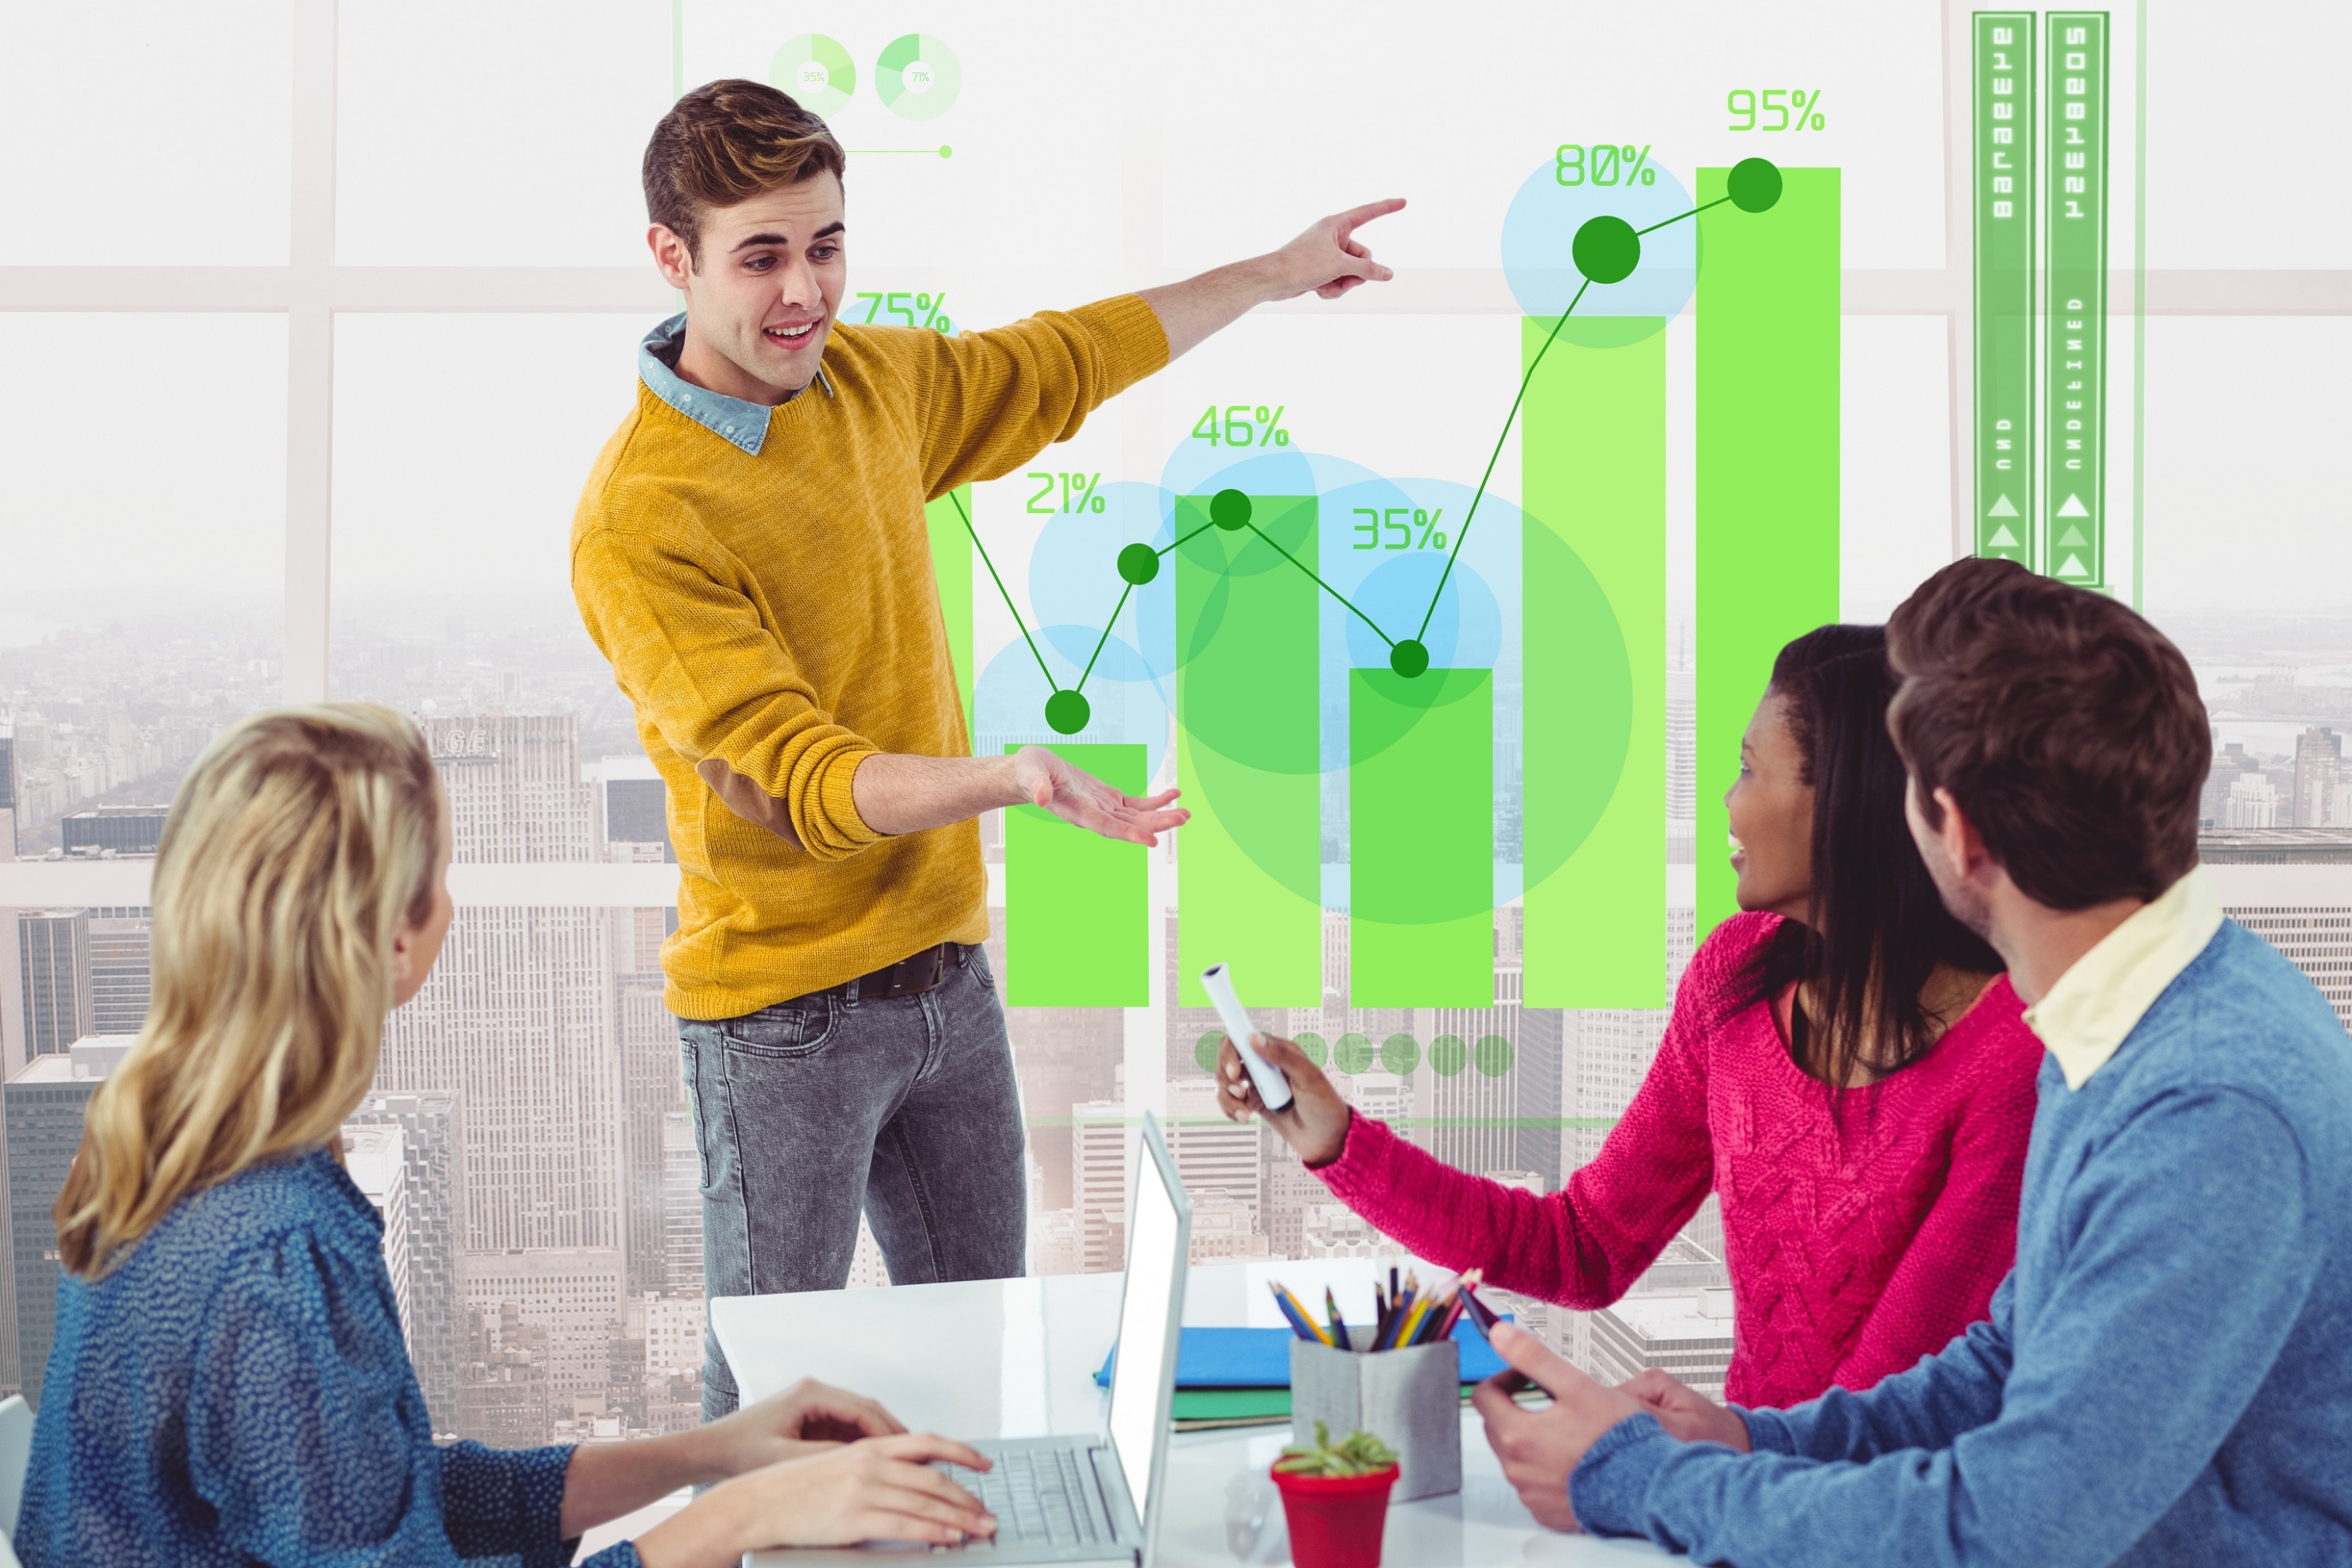
company, table, green, organism, sharing, gesture, interaction, social group, community, adaptation, leisure, art, tableware, teacher, engineering, event, youth, science, fun, t shirt, service, room, job, conversation, visual arts, design, learning, education, chair, child, collaboration, employment, class, illustration, display board, management